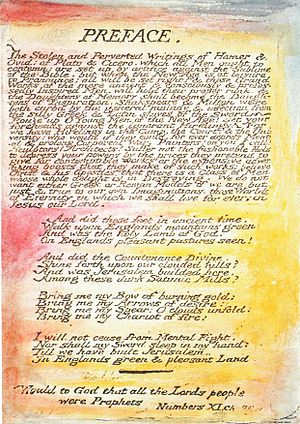
Jerusalem (hymne) / Tekst
Forordet til Milton, i Blakes egen kolorerede udgave
Jerusalem er en patriotisk engelsk hymne efter et digt af William Blake fra 1804 og tonesat af Hubert Parry i 1916. Digtet er også kendt fra den indledende strofe: And Did Those Feet in Ancient Time. Sangen er meget brugt i England.